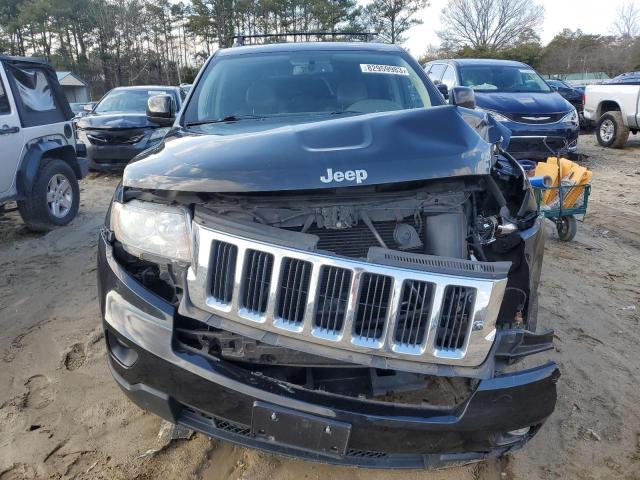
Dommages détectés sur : plaque d'immatriculation avant, pare-choc avant, feu avant droit, feu avant gauche, capot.
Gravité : majeur